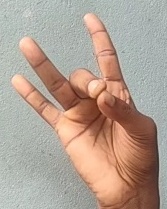
ASL sign: 8